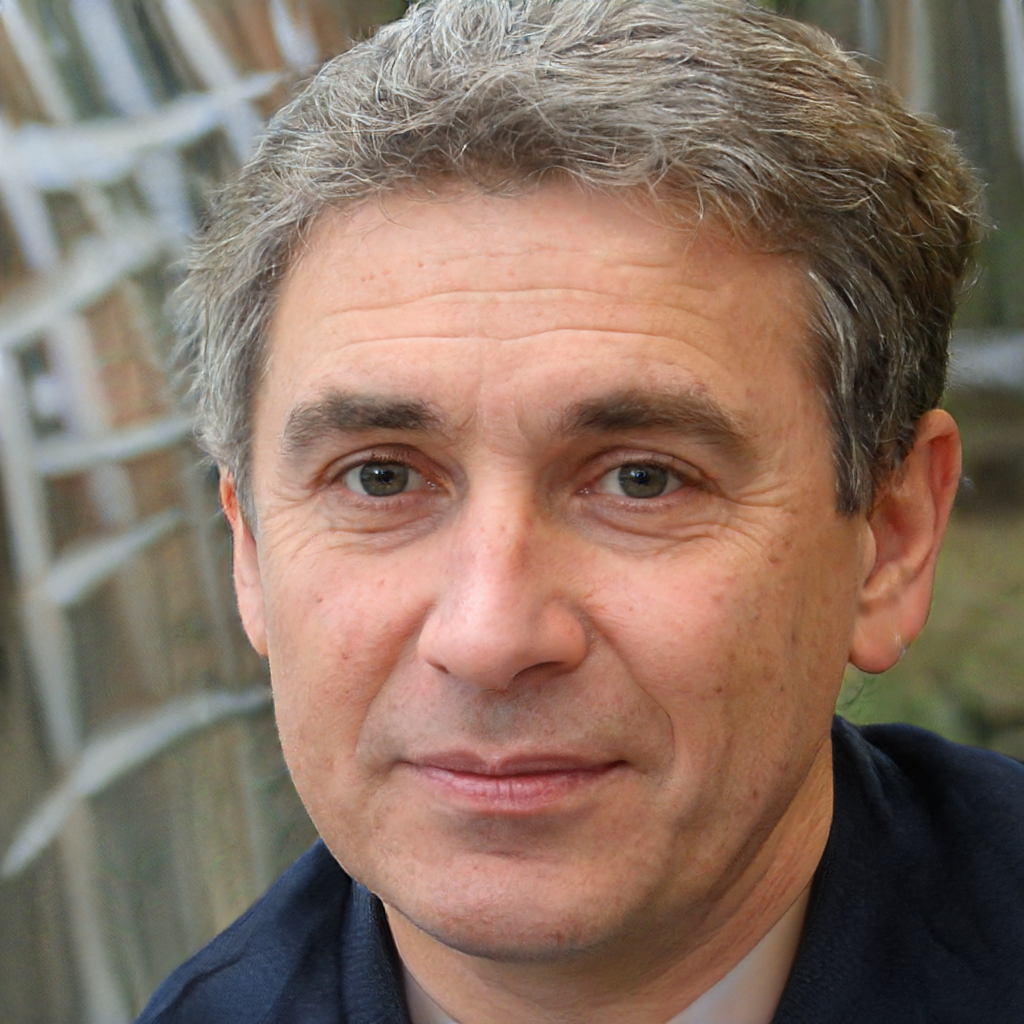
Gender: Male